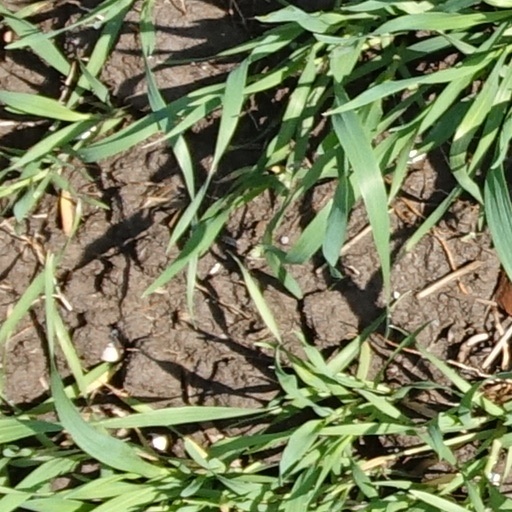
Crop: wheat